Oaxaca City

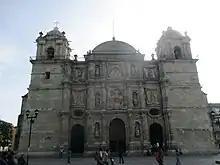
Oaxaca Cathedral

The Plaza de la Constitución, or Zócalo, was planned out in 1529 by Juan Peláez de Berrio. During the entire colonial period this plaza was never paved, nor had sidewalks, only a marble fountain that was placed here in 1739. This was removed in 1857 to put in the bandstand and trees were planted. In 1881, the vegetation here was rearranged and in 1885, a statue of Benito Juárez was added. It was remodeled again in 1901 and a new Art Nouveau bandstand installed. Fountains of green stone with capricious figures were installed in 1967. The bandstand in the center hosts the State Musical Band, La Marimba and other groups.